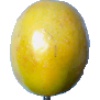
Label: Maracuja 1